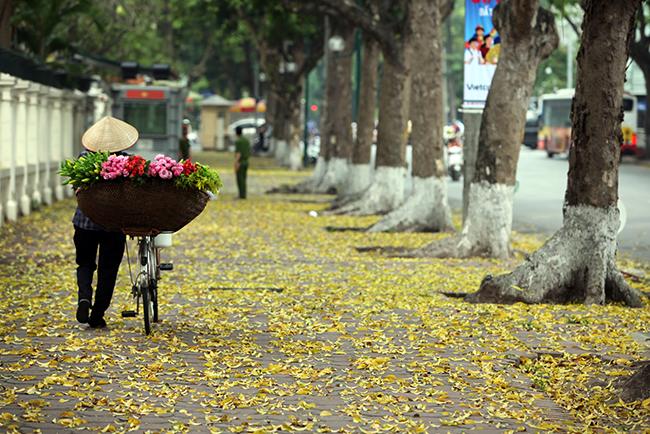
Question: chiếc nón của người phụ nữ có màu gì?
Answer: chiếc nón của người phụ nữ có màu trắng